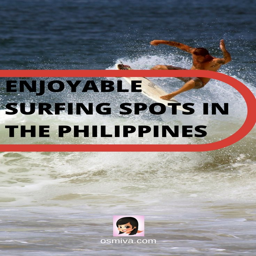
extreme sports are becoming quite popular nowadays .